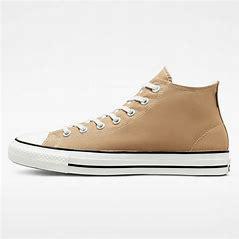
Brand: Converse
Model: Ctas